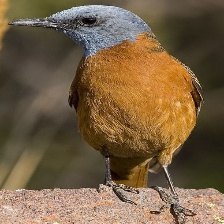
Species: CAPE ROCK THRUSH
Scientific name: MONTICOLA RUPESTRIS